Library history

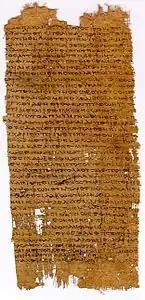
Fragment of Ancient Greek papyrus manuscript

The Assyrian King Assurbanipal created one of the greatest libraries in Nineveh in the seventh century BCE. The collection consisted of over 30,000 tablets written in a variety of languages. The collection was cataloged both by the shape of the tablet and by the subject of the content. The library had separate rooms for the different topics: government, history, law, astronomy, geography, and so on. The tablets also contained myths, hymns, and even jokes. Assurbanipal would send scribes to visit every corner of his kingdom to copy the content of other libraries. His library contained many of the most important literary works of the day, including the epic of Gilgamesh. Assurbanipal's Royal Library also had one of the first library catalogs. Unfortunately, Nineveh was eventually destroyed, and the library was lost in a fire.